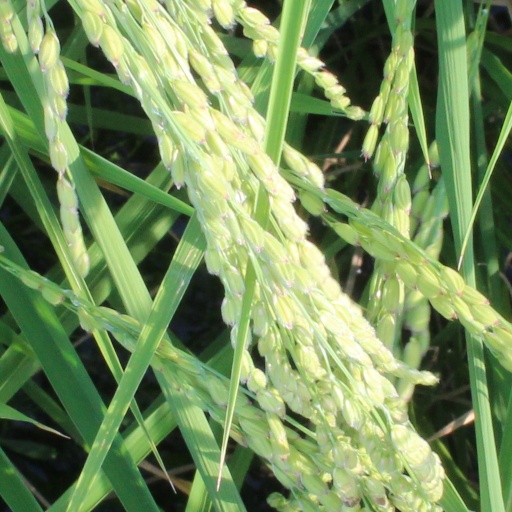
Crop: rice